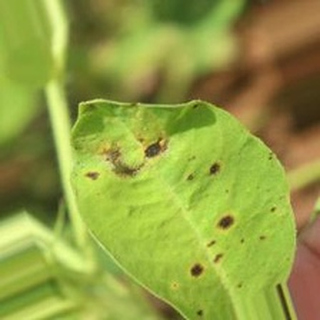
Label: groundnut_late_leaf_spot